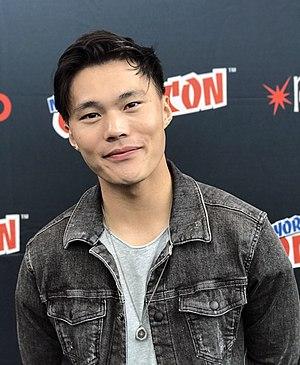
John Kim est un acteur australien, né le 10 janvier 1993 à Melbourne, en Australie. Il est connu essentiellement pour son rôle dans la série Flynn Carson et les Nouveaux Aventuriers, où il incarne Ezekiel Jones, un voleur narcissique et égocentrique au "bon cœur".